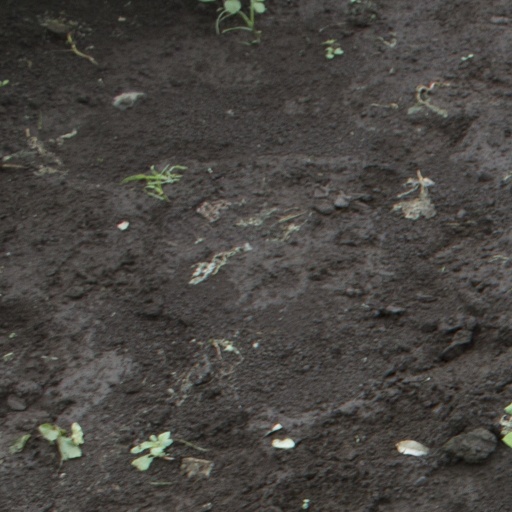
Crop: soybean